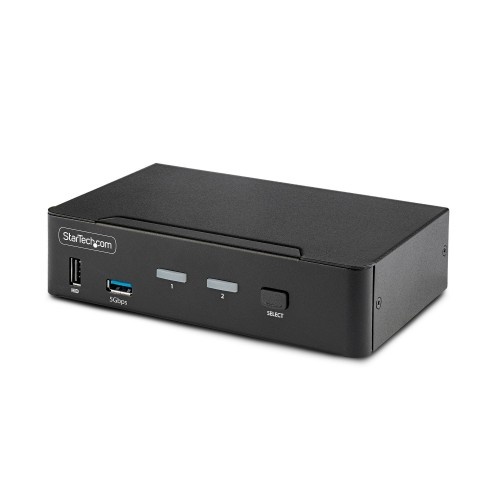
StarTech.com D86A2-2-PORT-8K-KVM KVM switch Black
table.generic tr th {background: #eee;} StarTech.com 2-Port DisplayPort KVM Switch, 8K 60Hz / 4K 144Hz, Single Display, DP 1.4, 2x USB 3.0 Ports, 4x USB 2.0 HID Ports, Push-Button & Hotkey Switching, TAA Compliant (D86A2-2-PORT-8K-KVM) Key Features 8K 60HZ WITH HDR: Fast switch between two USB-A and DisplayPort-enabled desktops to share a keyboard, mouse, audio device, and a single 8K 60Hz DisplayPort monitor; DSC support required for maximum video performance; Supports MST Pass-through UNIVERSAL COMPATIBILITY: TAA-Compliant KVM Switch works with any operating system including Windows, macOS, ChromeOS, and Linux; Compatible with all hardware platforms such as Intel and AMD; Supports ultrawide resolutions up to 5120x1440 60Hz MULTIPLE SWITCHING OPTIONS: Fast Switching via push-buttons or hotkeys with an audible buzzer providing confirmation; LEDs provide quick visual port selection status; Listen to audio from one computer while controlling the other THOUGHTFUL DESIGN: Metal housing is durable and helps prevent Electro-magnetic Interference (EMI); Overcurrent Protection (OCP) prevents peripherals from overdrawing power, reducing the risk of damage to the KVM and attached USB devices TECHNICAL SPECIFICATIONS: KVM Switch is DisplayPort 1.4 compliant, supporting resolutions up to 8K 60Hz or 4K 144Hz, HDR10, HDCP 2.2/1.4, and DSC; Supports DisplayPort Audio and 3.5mm analog audio; USB 5Gbps Hub Ports; OS Independent Description Share a mouse, keyboard, USB 5Gbps Hub, and 8K 60Hz DisplayPort between two DisplayPort enabled computers Share and switch between two USB-A and DisplayPort-enabled computers, using this DisplayPort KVM Switch. Share an 8K 60Hz DisplayPort monitor, a keyboard and mouse, two USB 5Gbps devices, and two additional USB 2.0 devices. High-Resolution 8K 60Hz Video This KVM supports resolutions up to 8K 60Hz or 4K 144Hz/120Hz. Daisy chain additional monitors via MST pass-through. The KVM supports ultrawide resolutions of up to 5120x1440 at 60Hz. Ideal for applications such as CAD/CAM, video editing, and content creation. Support for High Dynamic Range (HDR) offers increased contrast, brightness, colors, and greater luminosity. Customizable Switching This Universal KVM Switch provides various switching options, including hotkey or push-button switching. Hotkeys allow for independent switching of audio and video, enabling audio playback from one computer while controlling the other. An audible buzzer confirms hotkey input, and LEDs provide a visual status of the selected host. Universal Compatibility The TAA-Compliant KVM Switch offers universal compatibility, working with all operating systems, including Windows, macOS, ChromeOS, and Linux. It is also compatible with all hardware platforms, including Intel and AMD. Reliable Performance The durable metal housing helps prevent Electro-magnetic Interference (EMI). Overcurrent Protection (OCP) ensures peripherals don't overdraw power, reducing the occurrence of device dropouts or shutdowns. The StarTech.com Advantage Specifications Ports & interfaces Number of computers controlled 2 Keyboard port type USB Mouse port type USB Video port type DisplayPort Audio connections Yes DisplayPorts quantity 2 DisplayPort version 1.4 Headphone outputs 3 DC-in jack Yes Console USB ports quantity 6 Console ports 3.5mm headphone, DisplayPort, USB A USB 3.2 Gen 1 (3.1 Gen 1) Type-B ports quantity 2 Console DisplayPorts ports quantity 1 HDCP Yes Performance Data transfer rate (max) 5 Gbit/s HD type 8K Ultra HD Plug and Play Yes Maximum resolution 7680 x 4320 pixels Scan interval 3,8,15,30 s HDCP Yes Daisy chain No Chipset GL-3523 High Dynamic Range (HDR) supported Yes HDCP version 1.4/2.2 Design Product colour Black Rack mounting No Push button Yes Mean time between failures (MTBF) 130000 h LED indicators Yes Hot keys Yes Housing material Steel Display Built-in display No On Screen Display (OSD) No Power Output voltage 12 V Input current 1 A Power source DC Output current 3 A Power consumption (typical) 36 W Compatible power plug types EU, JP, UK, US Input voltage 100 - 240 V Video HD type 8K Ultra HD Maximum resolution 7680 x 4320 pixels Sustainability Sustainability compliance Yes Compliance certificates CE, RoHS, Trade Agreements Act (TAA) Operational conditions Operating temperature (T-T) 0 - 40 °C Storage temperature (T-T) -20 - 60 °C Operating relative humidity (H-H) 0 - 80% Weight & dimensions Width 3.94" (100 mm) Depth 6.3" (160 mm) Height 1.57" (40 mm) Weight 21.2 oz (600 g) Package width 9.37" (238 mm) Package depth 7.24" (184 mm) Package height 3.5" (89 mm) Package weight 2.2 lbs (1 kg) Packaging data Package width 9.37" (238 mm) Package depth 7.24" (184 mm) Package height 3.5" (89 mm) Package weight 2.2 lbs (1 kg) Packaging content Rubber feet Yes Quick installation guide Yes Other features IP control No Push button Yes Hot keys Yes Technical details Sustainability compliance Yes Compliance certificates CE, RoHS, Trade Agreements Act (TAA) Logistics data Master (outer) case width 15.6" (397 mm) Master (outer) case length 10.1" (257 mm) Master (outer) case height 11.8" (300 mm)
Brand: StarTech.com
Category: Electronics > Electronics Accessories > Computer Components > Input Devices > KVM Switches